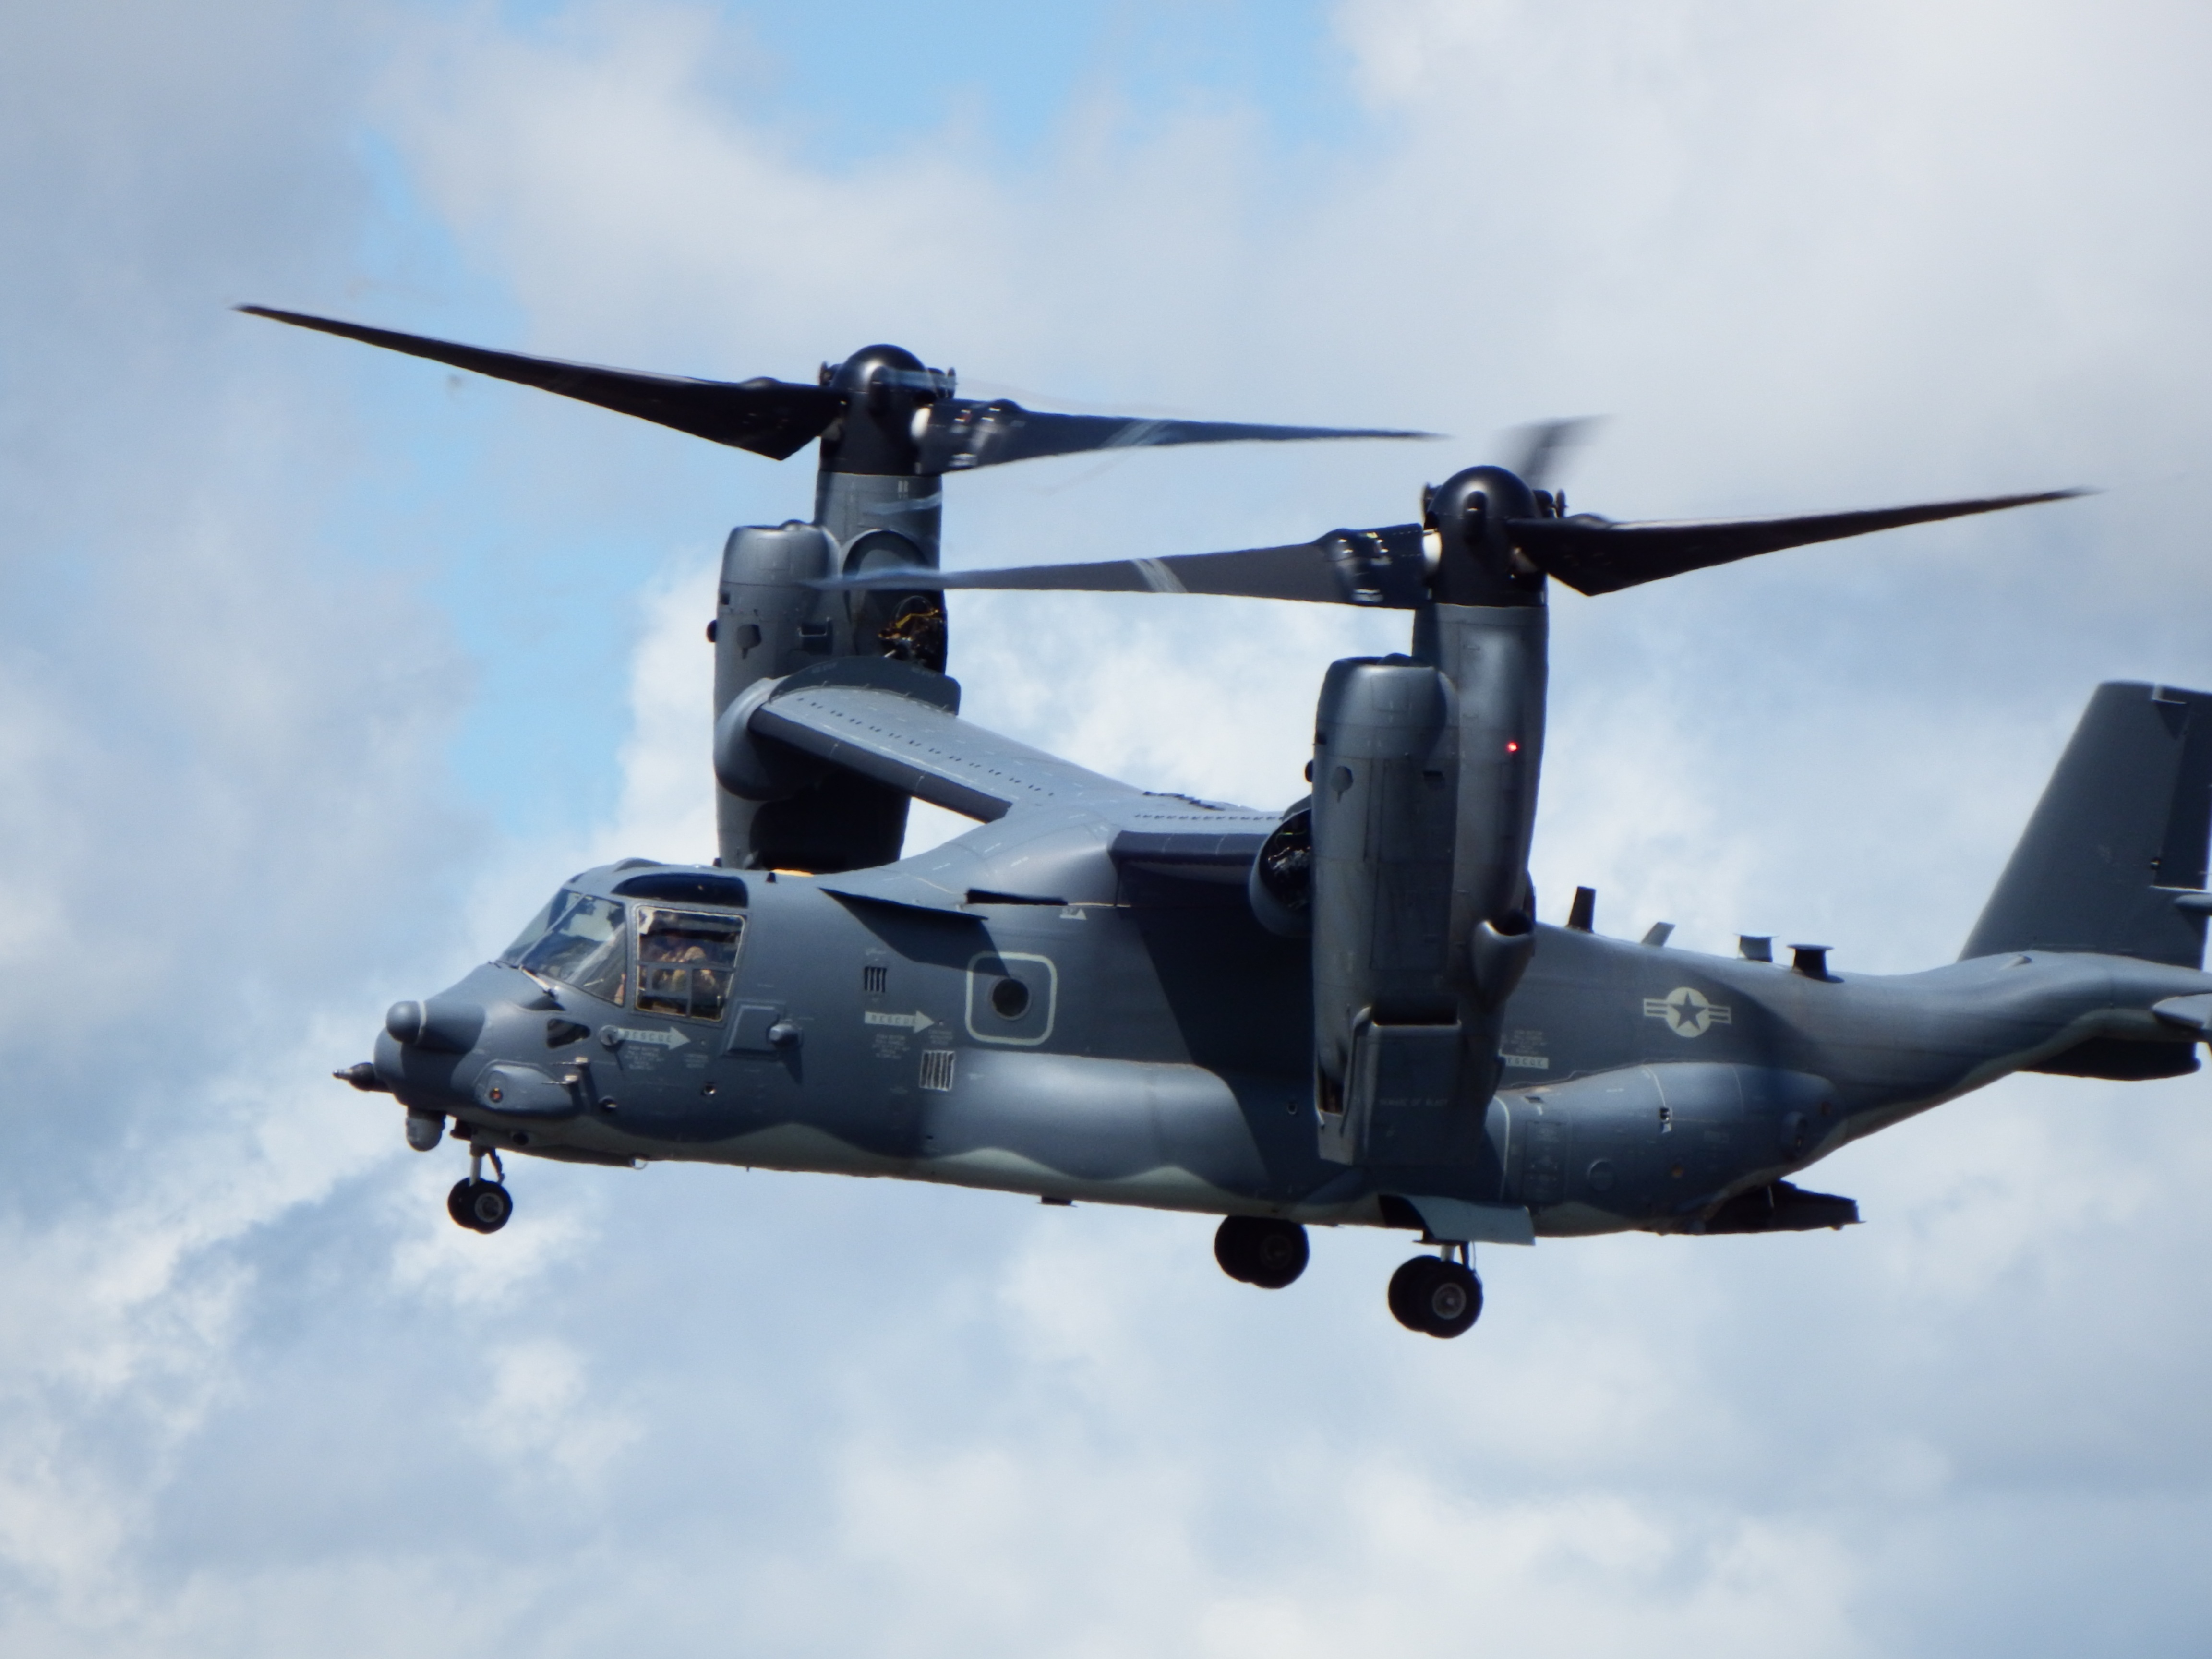
aircraft, military, vehicle, aviation, helicopter, aeroplane, vertical, osprey, boeing, rotorcraft, v 22, tiltrotor, atmosphere of earth, helicopter rotor, military helicopter, sikorsky s 70, bell uh 1 iroquois, boeing ch 47 chinook, bell boeing v 22 osprey